Taipei 101 Run Up

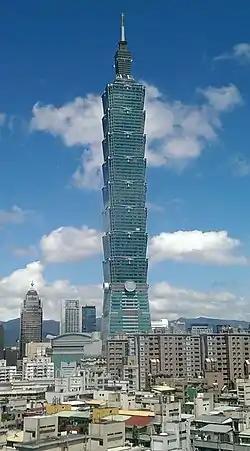
Tower of Taipei 101 that race it located within

The Taipei 101 Run Up (Chinese: 台北101垂直馬拉松, literally ""Taipei 101 Vertical Marathon"", original name: 台北101國際登高賽, literally ""Taipei 101 International Climbing Competition"") is an annual race that takes place at Taipei 101.